How I Discovered America

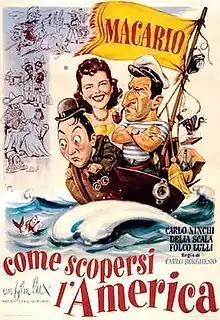
Italian theatrical release poster

How I Discovered America is a 1949 Italian comedy film directed by Carlo Borghesio and starring Erminio Macario, Carlo Ninchi and Delia Scala.